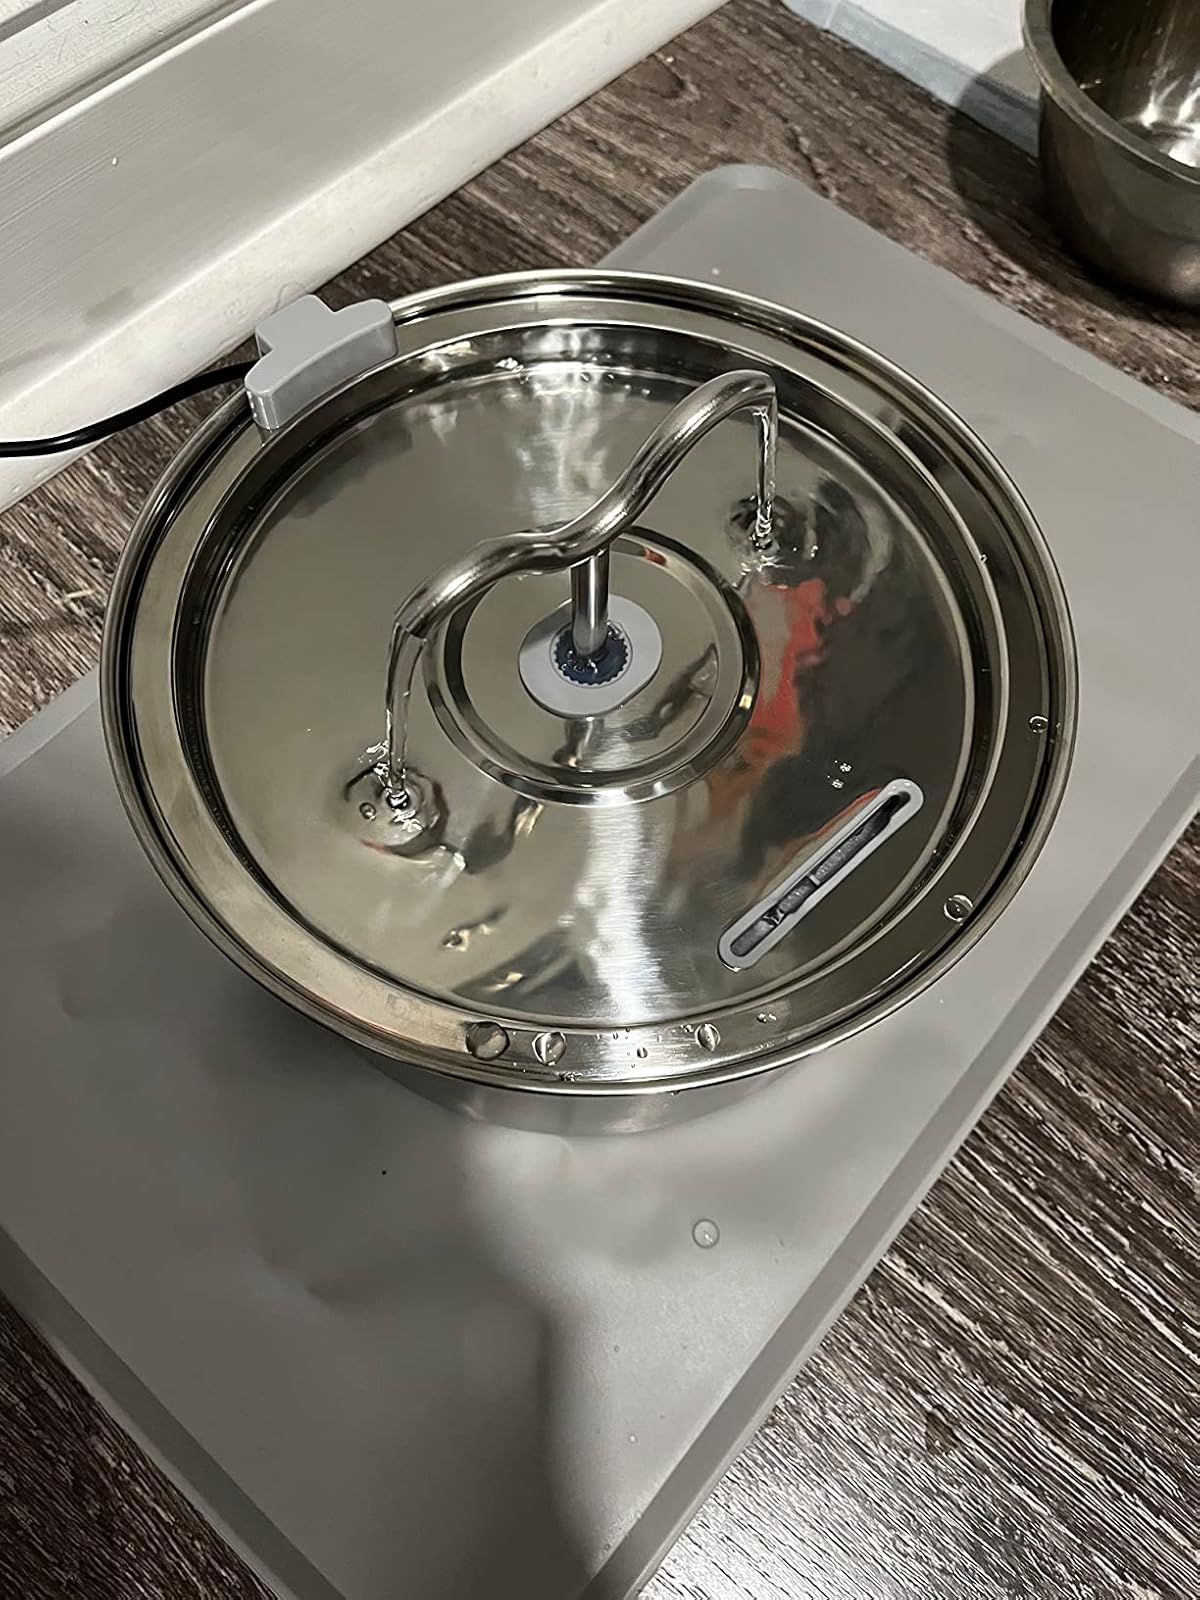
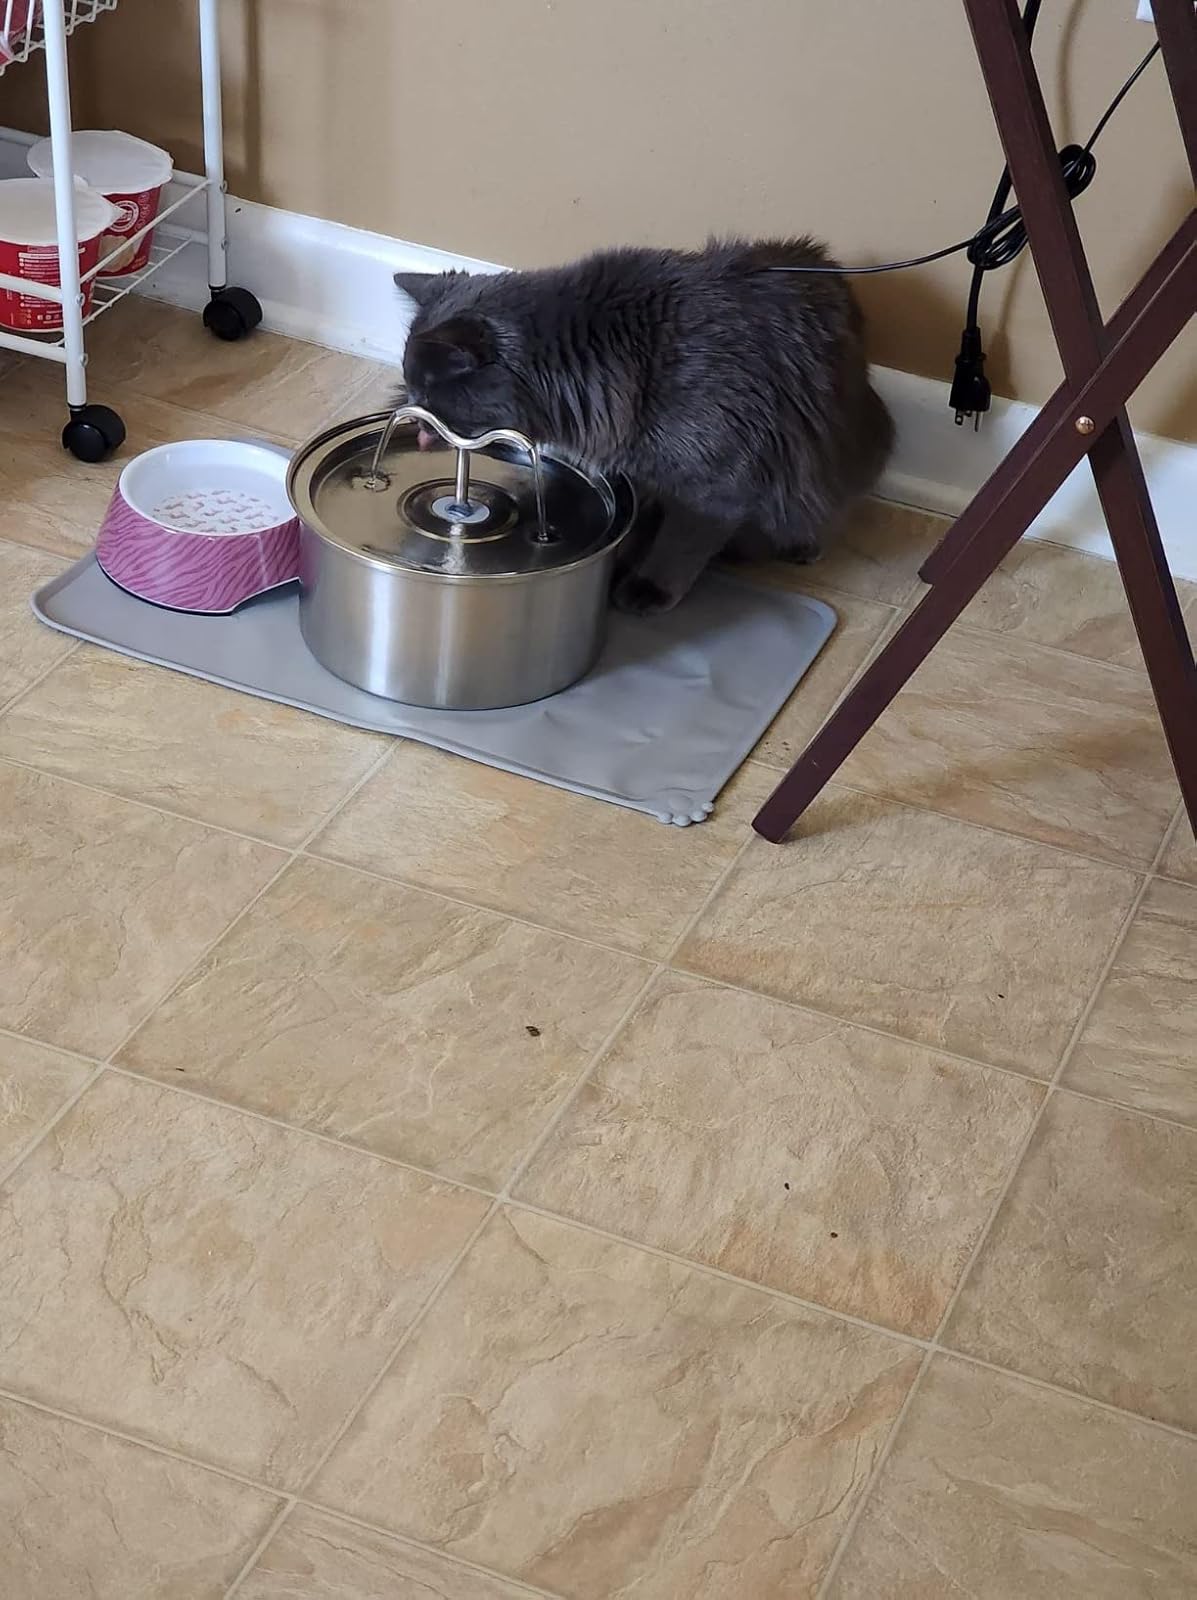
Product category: items_bowl
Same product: yes